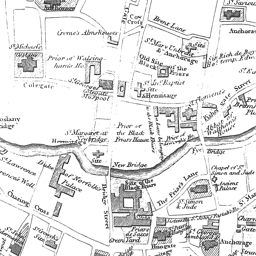
an image of detail of map showing person